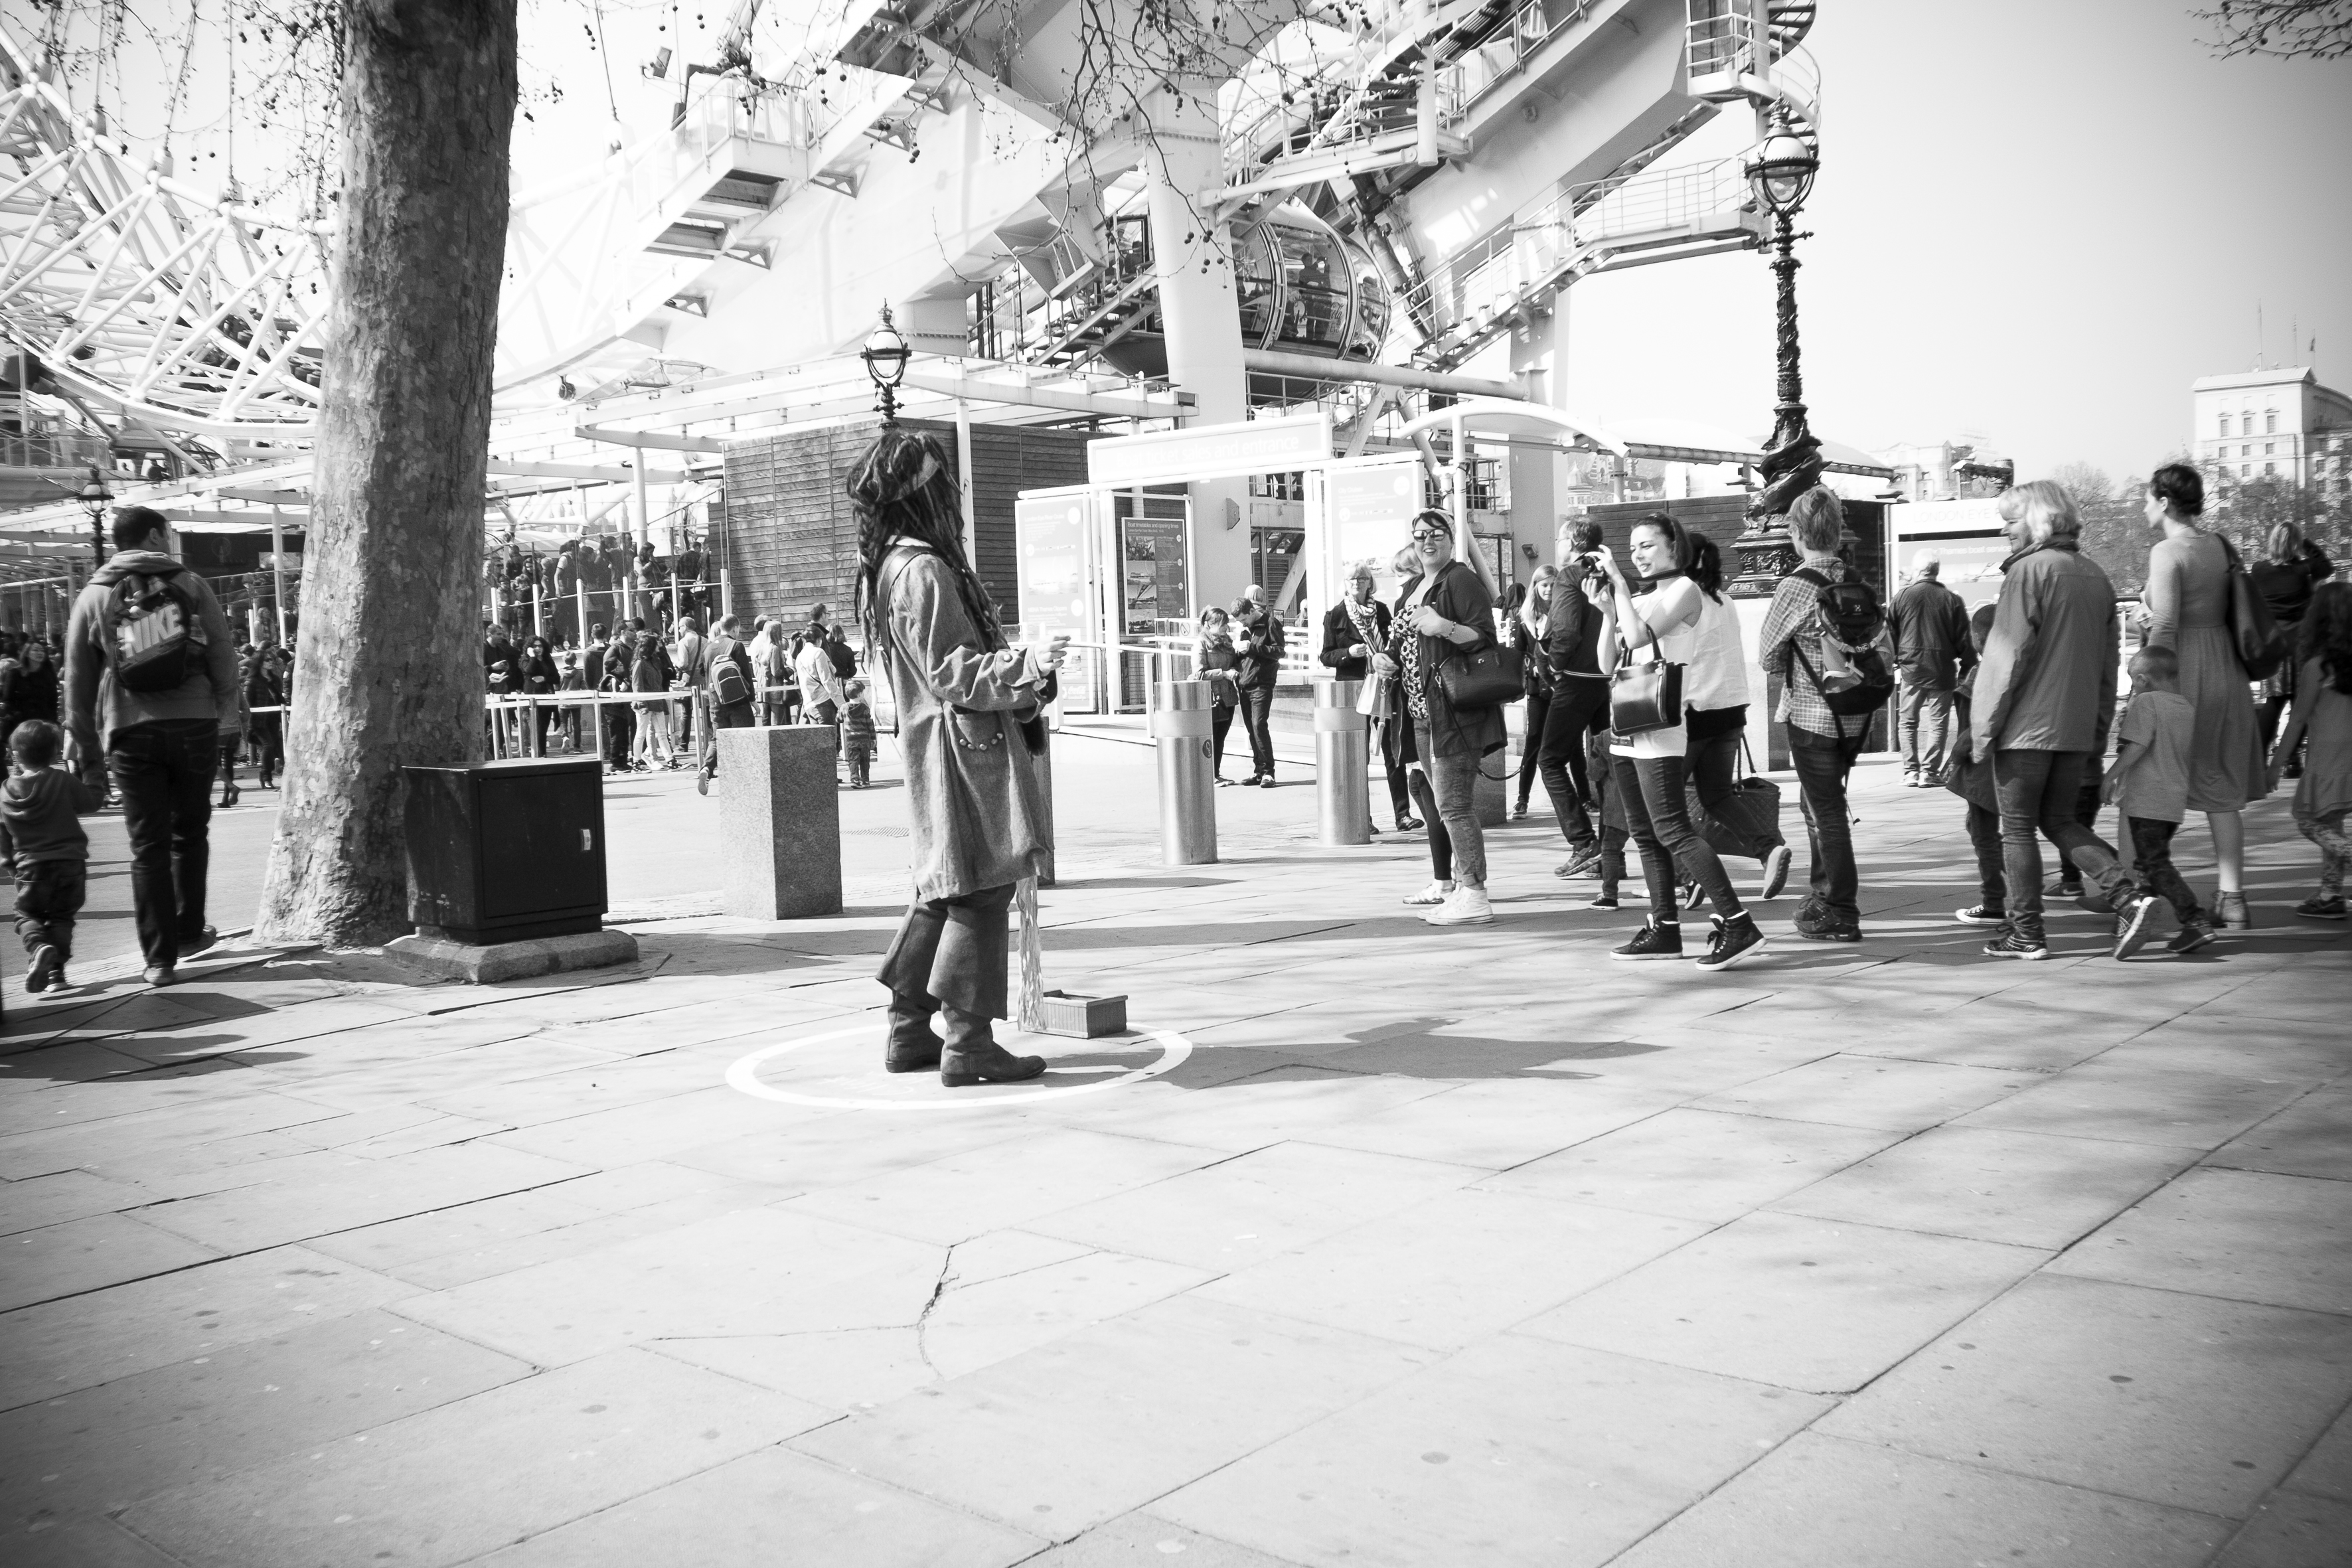
pedestrian, black and white, people, road, white, street, photography, urban, crowd, travel, fujifilm, black, monochrome, uk, england, bw, blackandwhite, blackwhite, london, infrastructure, ngc, photograph, snapshot, noiretblanc, fuji, fujixt1, fujix, urban area, monochrome photography